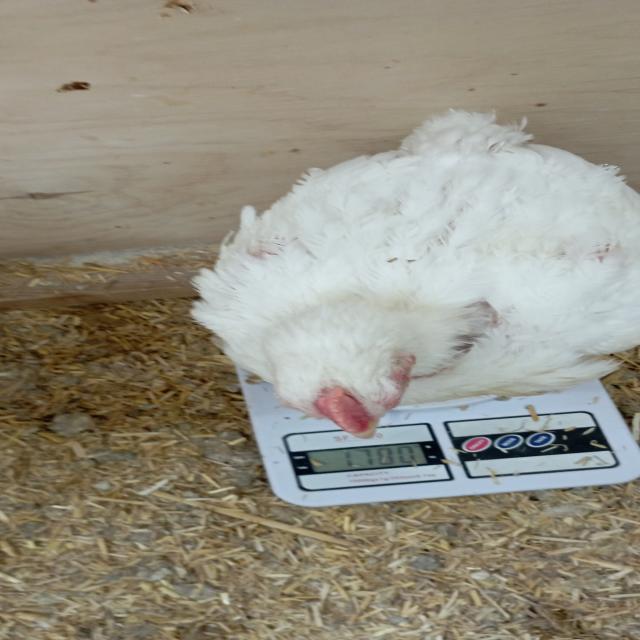
Weight: 1779 g